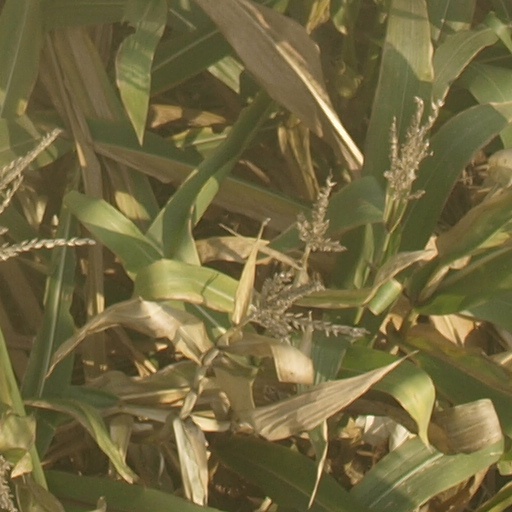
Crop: maize; corn